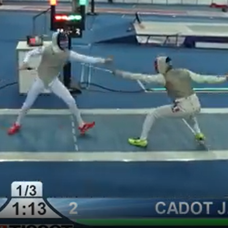
Label: Resized Point